Sudanese Greeks

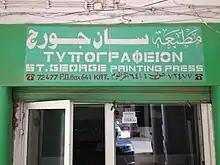
Printing press Typographeion in Zubeir Pasha Street (2018), until the 1970s run by three Greek sisters

When Sudan obtained sovereignty from the Anglo-Egyptian Condominium on 1 January 1956, the Greek settlers in the country were issued Sudanese nationality certificates and generally continued to thrive in the first few years of independence. According to Chaldeos, the community reached its greatest number in 1957 at around 6,000. Makris puts the estimate at 7,000 in the 1950s Tsakos concludes that during the first one and a half decades after independence«the Greeks were the main (foreign) agents supporting the transition of the Sudanese society from 'former' to 'new' times. They occupied many posts in the public sector, they controlled production centres as important as the Gezira Cotton Scheme, and they influenced substantial parts of the urban economy and its everyday activities.»